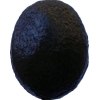
Label: black_avocado